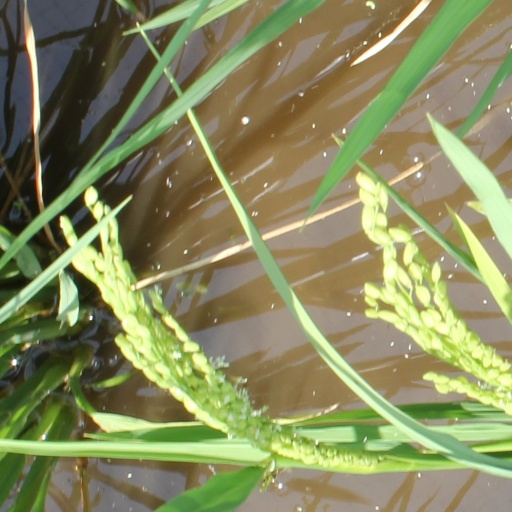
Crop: rice